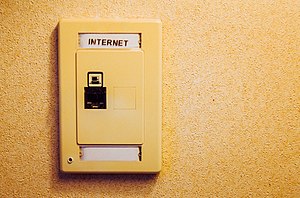
Internetadgang
Adgang til internettet via et stik i væggen.
Internetadgang er en serviceydelse, som yder adgang til det globale system af forbundne datanet kendt som internettet.